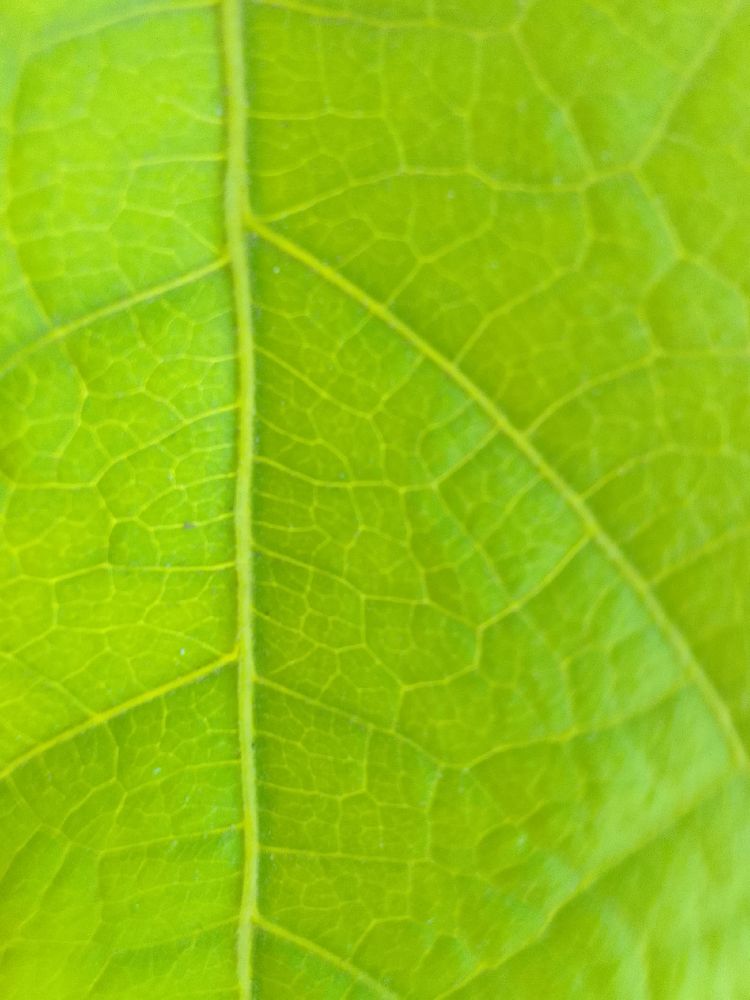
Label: healthy